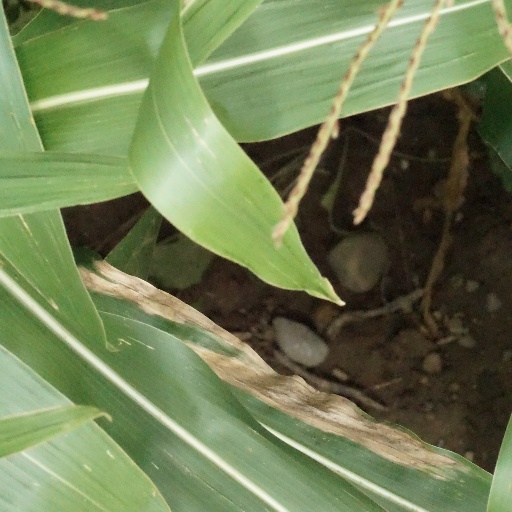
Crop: maize; corn